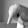
ASL letter: Q